Andreas Lous

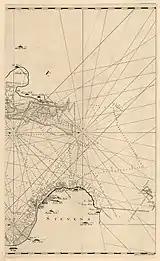
Naval chart by Lous of the waters off Kronborg, 1775.

Andreas Lous joined the Royal Dano-Norwegian Navy as a cadet in 1740. He was commissioned as a junior lieutenant in 1749 and rose steadily through the ranks until he became a counter admiral in 1790. He retired in poor health in 1796 with the rank of vice admiral.